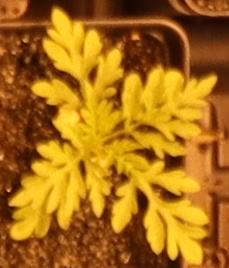
Label: Ragweed